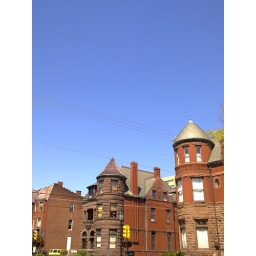
The sky is so blue in Virginia. I love this colour, so peaceful so warm.